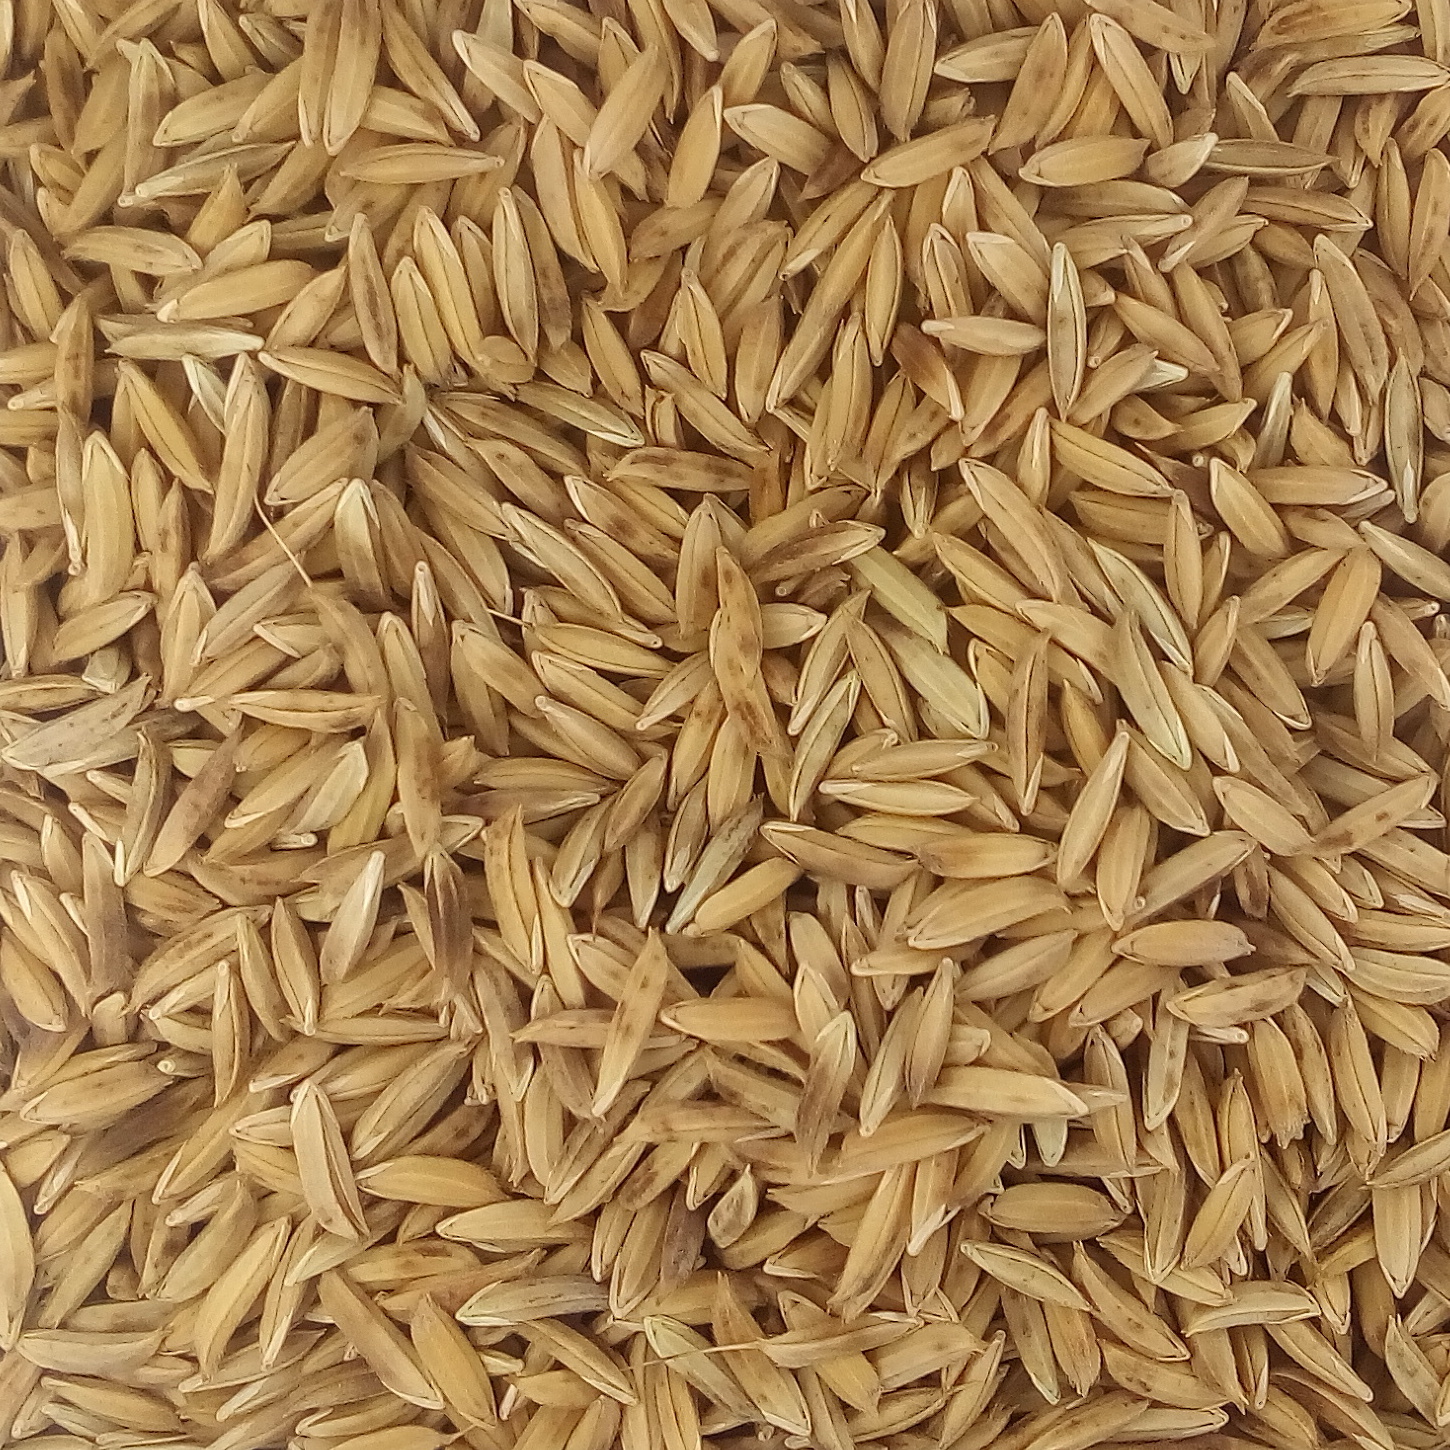
Rice seed variety: BAS_370